Dave Robertson (football manager)

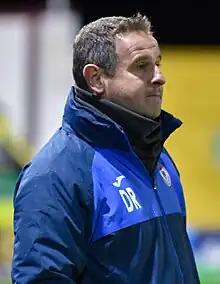
Robertson in 2017

Dave Robertson (born 19 November 1973) is a football manager and coach who was most recently the manager of League of Ireland Premier Division side Sligo Rovers until April 2017. Before this he was manager of Peterborough United.